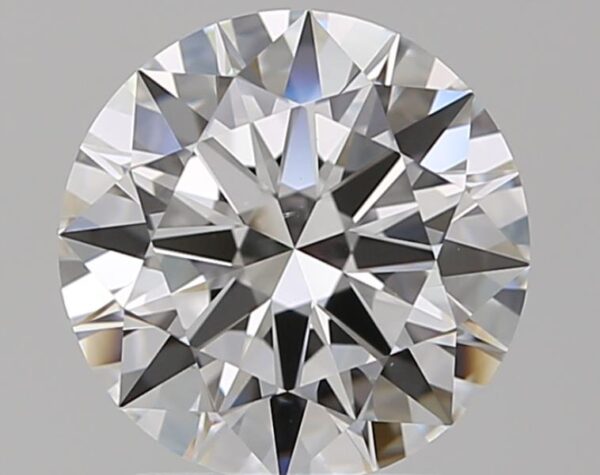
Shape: round
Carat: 1.7
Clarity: VS1
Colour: F
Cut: EX
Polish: EX
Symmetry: EX
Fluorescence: N
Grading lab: GIA
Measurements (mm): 7.75 x 7.78 x 4.62